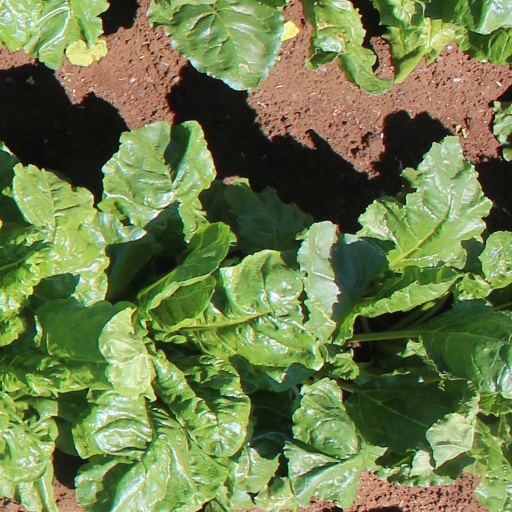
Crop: sugar beet